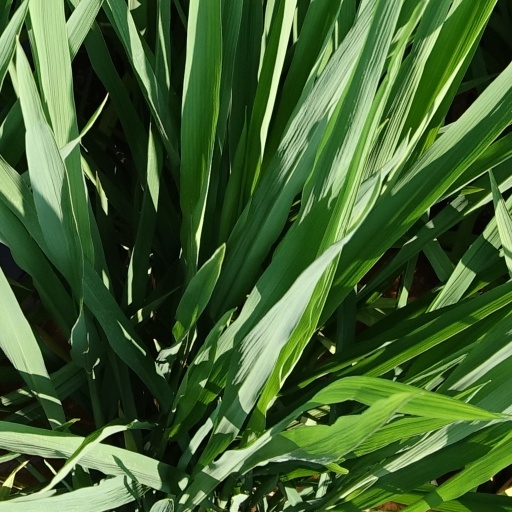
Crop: rice